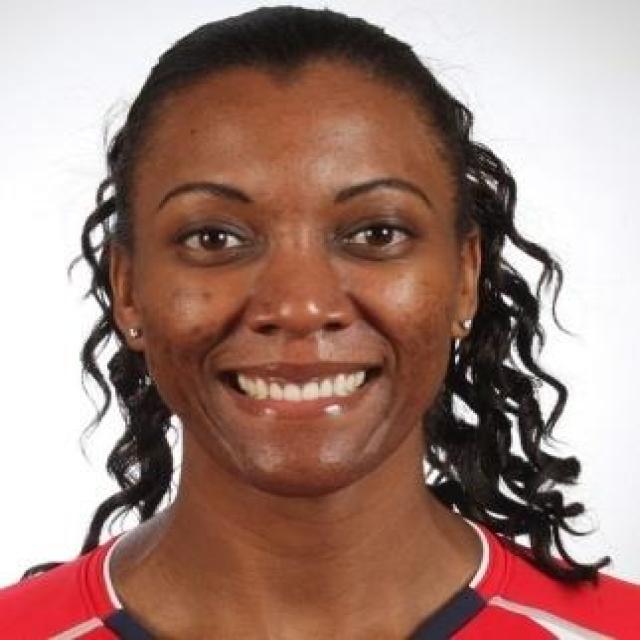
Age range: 21-44